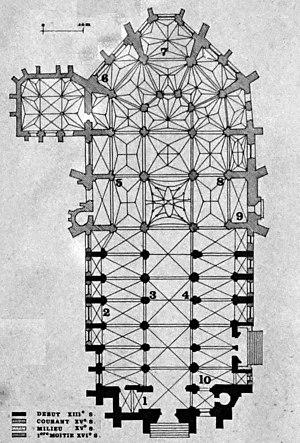
de la basilique de Chaumont.
La basilique Saint-Jean-Baptiste est le principal édifice religieux de la ville de Chaumont en France. De style gothique, elle domine avec ses deux tours la partie la plus ancienne de la commune, située en bordure Nord-Ouest du plateau chaumontais.